Melbourne Motor Omnibus Company

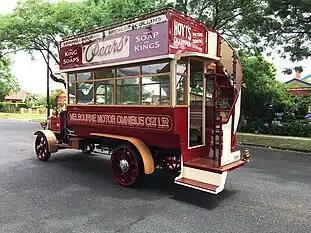
Daimler CC bus of 1912, one of 5 imported by Melbourne Motor Omnibus Co and in service until 1920.

It was decided that two vehicle makes should be imported to Australia and from there they would be put to exhaustive tests under local conditions. The vehicles were to cost £1,250 each and specification was to include an average speed of up to 18 miles per hour under full load.